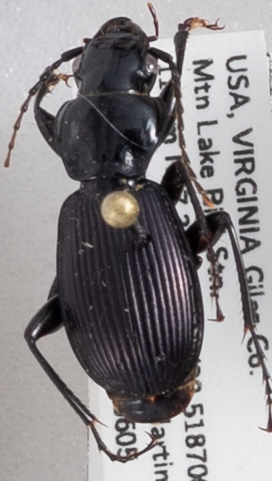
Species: Pterostichus moestus
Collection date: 2018-06-05
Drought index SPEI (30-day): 0.552
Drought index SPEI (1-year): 0.47
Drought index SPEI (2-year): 0.63